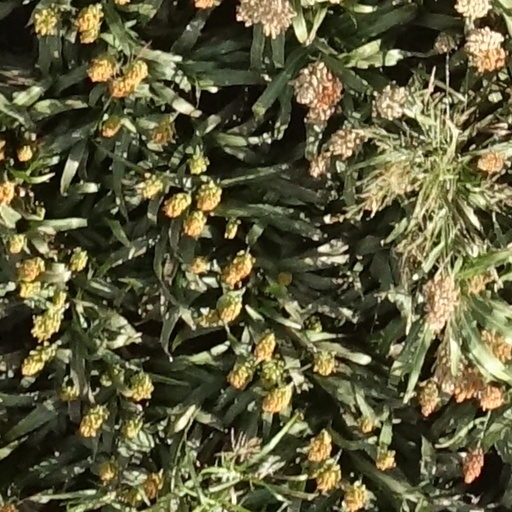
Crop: sorghum